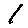
Label: 1